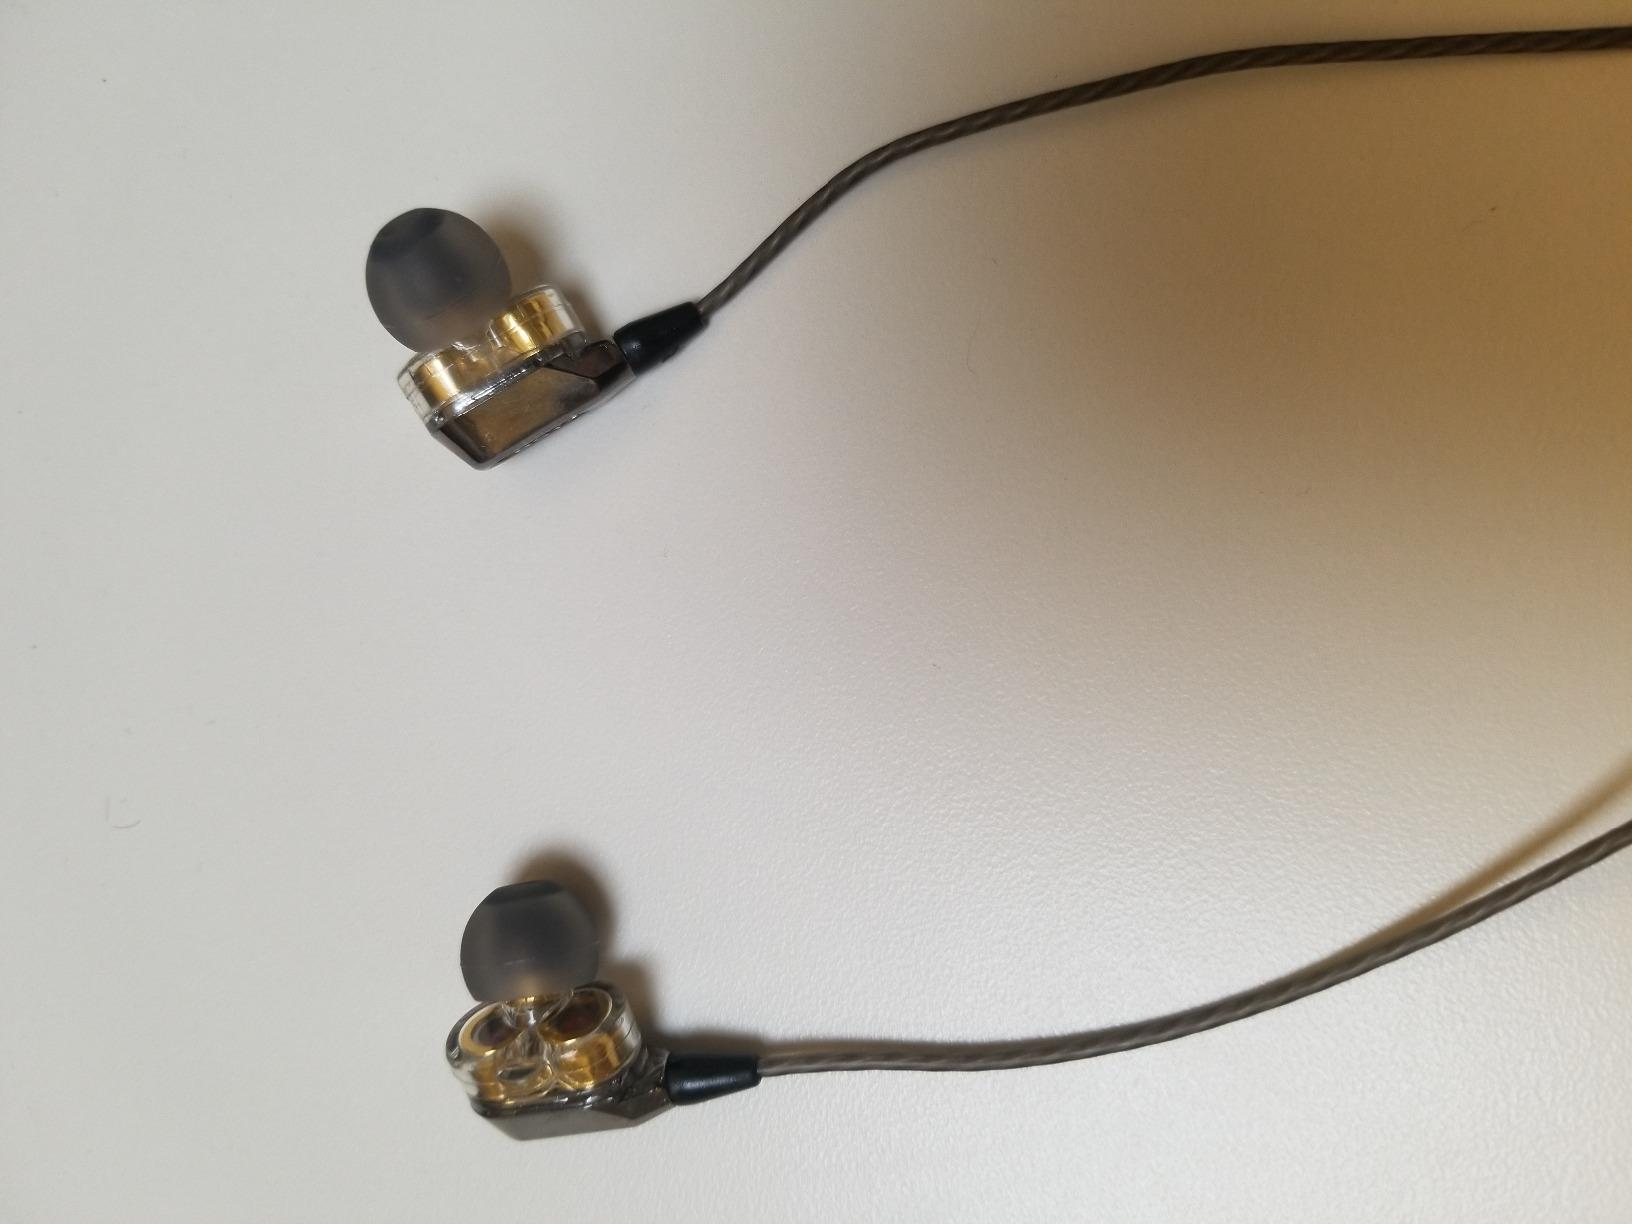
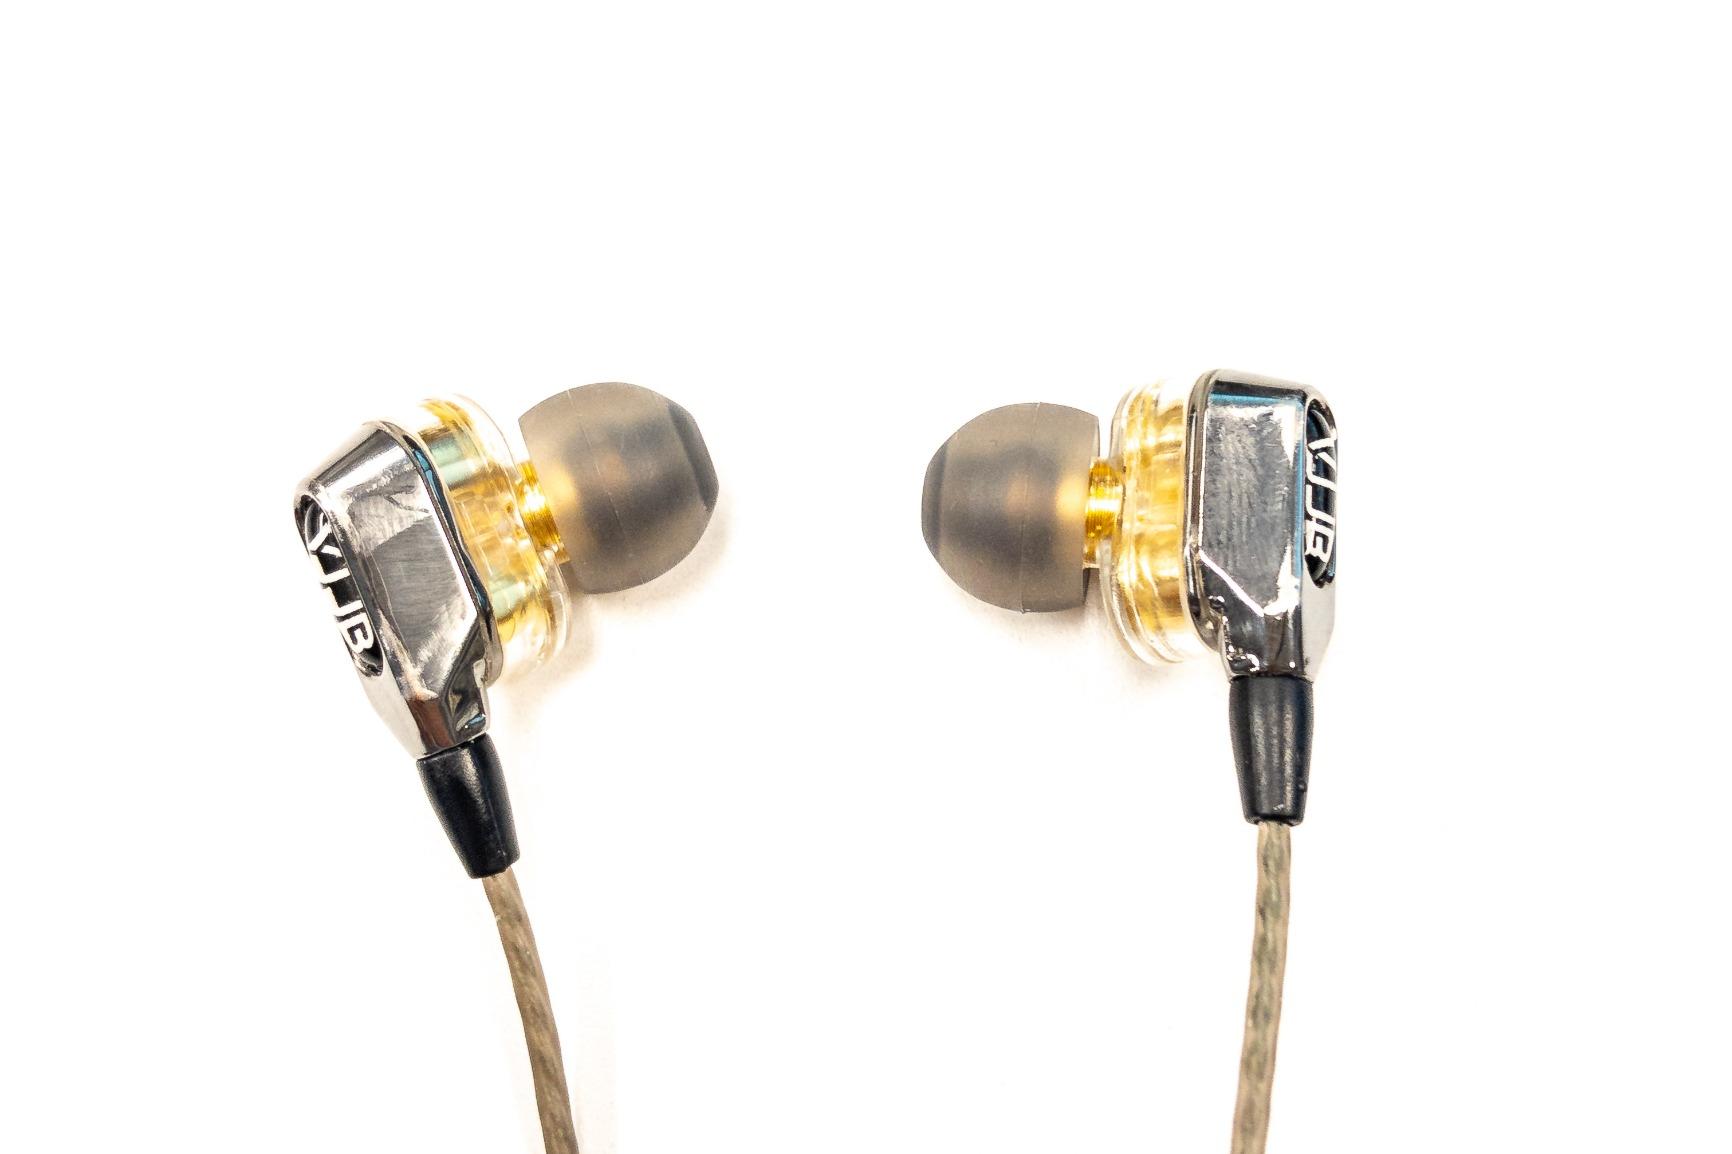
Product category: headphones
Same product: yes